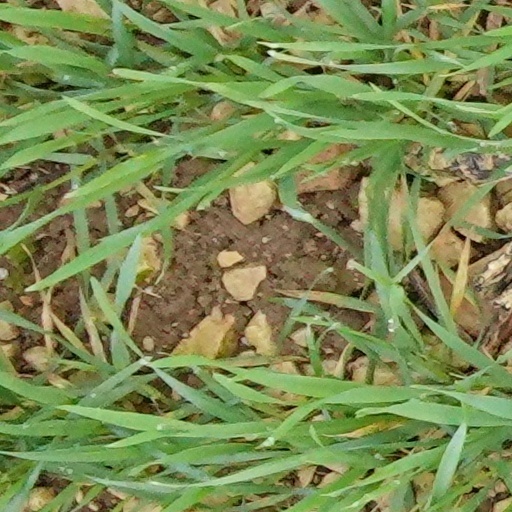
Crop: wheat